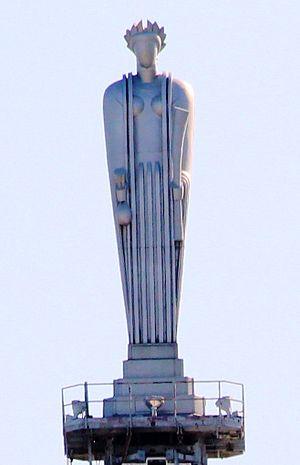
Le Chicago Board of Trade Building est un gratte-ciel situé dans le centre de Chicago, dans l'État de l'Illinois, aux États-Unis. Il s'élève au niveau du 141 W. Jackson Boulevard, au pied de LaSalle Street canyon, dans le secteur financier du Loop.